John Philip (missionary)

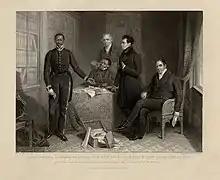
Engraving (1844) of the 1836 Parliamentary delegation from South Africa, led by John Philip, by Richard Woodman after Henry Room

In 1834, Sir Benjamin d'Urban became governor and was anxious to promote the interests of the indigenous people. After the annexing of land north of the Great Kei River, Philip returned to England, in 1836, in the company of two converted Christians, Andries Stoffels, a Coloured South African, and Jan or Dyani Tzatoe (Tshatshu) a Xhosa, and James Read Sr and James Read Jr, both missionaries, who gave evidence before a parliamentary committee and aroused public opinion against the Cape government. D'Urban was dismissed by Charles Grant, 1st Baron Glenelg, the colonial secretary on the 1 May 1837. Philip returned to the Cape as unofficial adviser to the government on all matters affecting the indigenous people of Southern Africa. His wife, Jane, died in 1847.